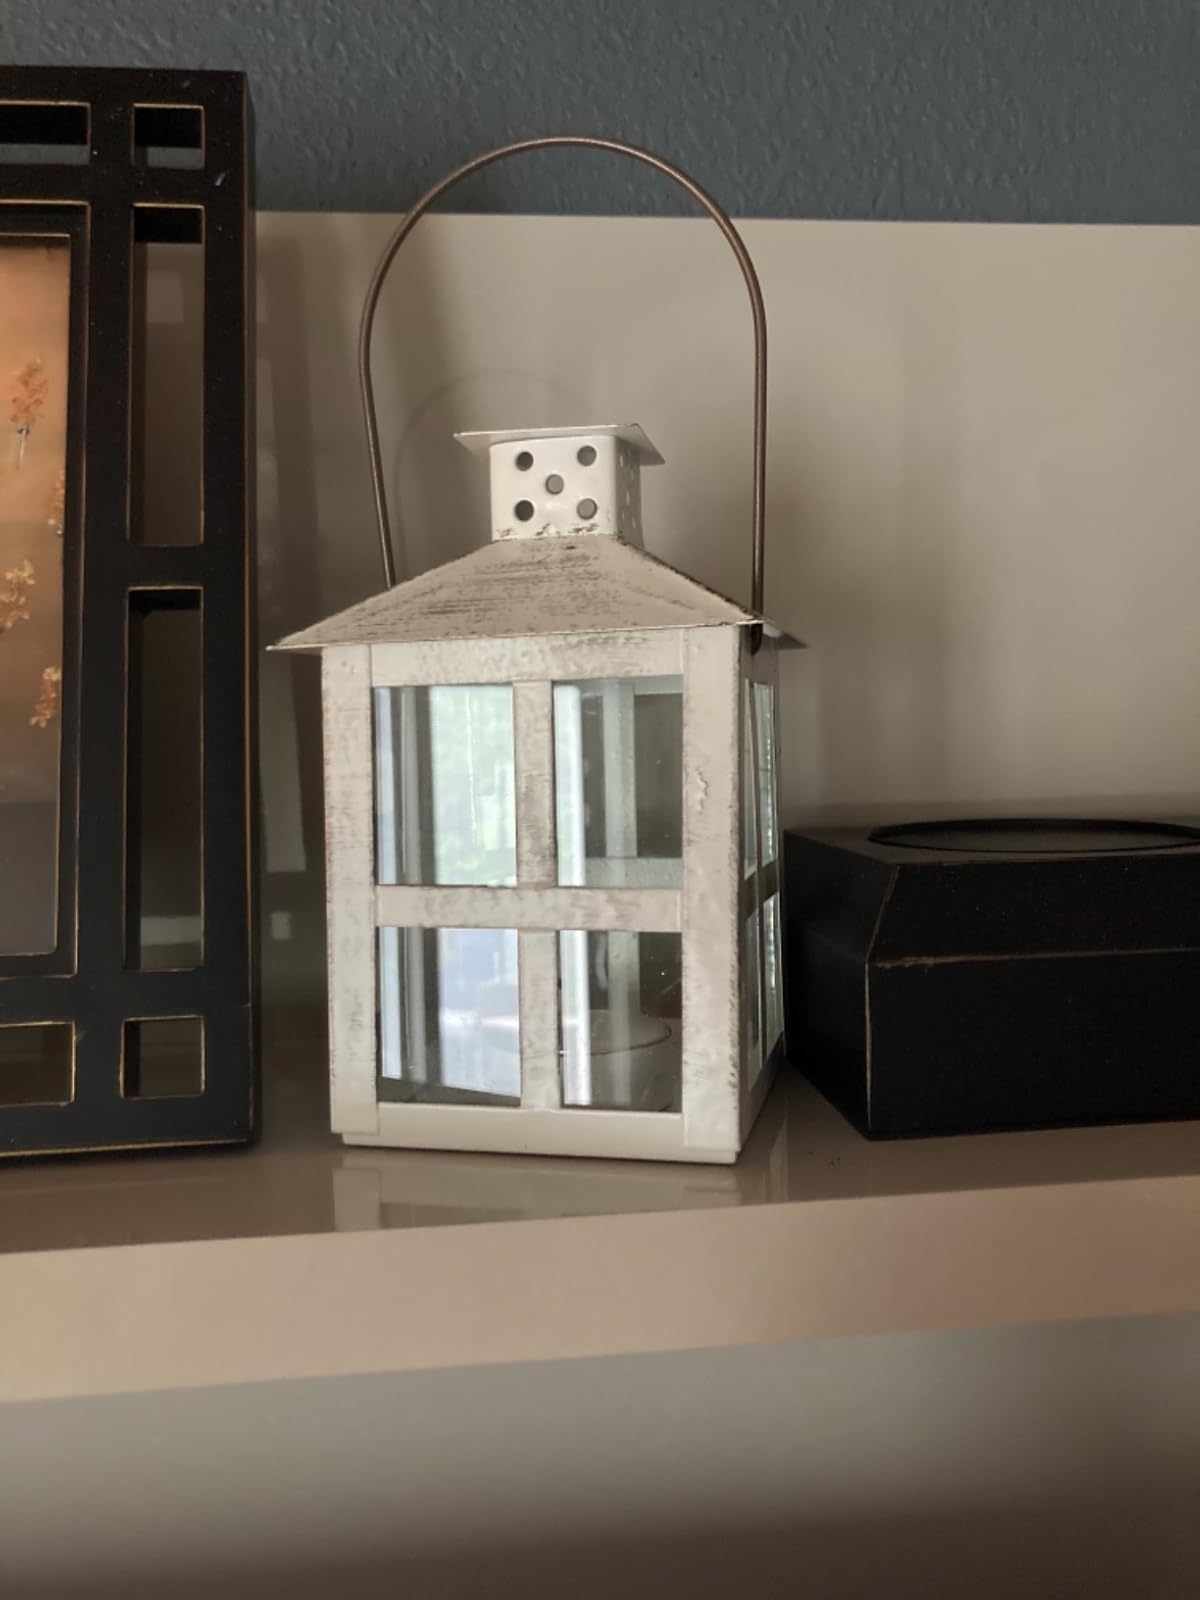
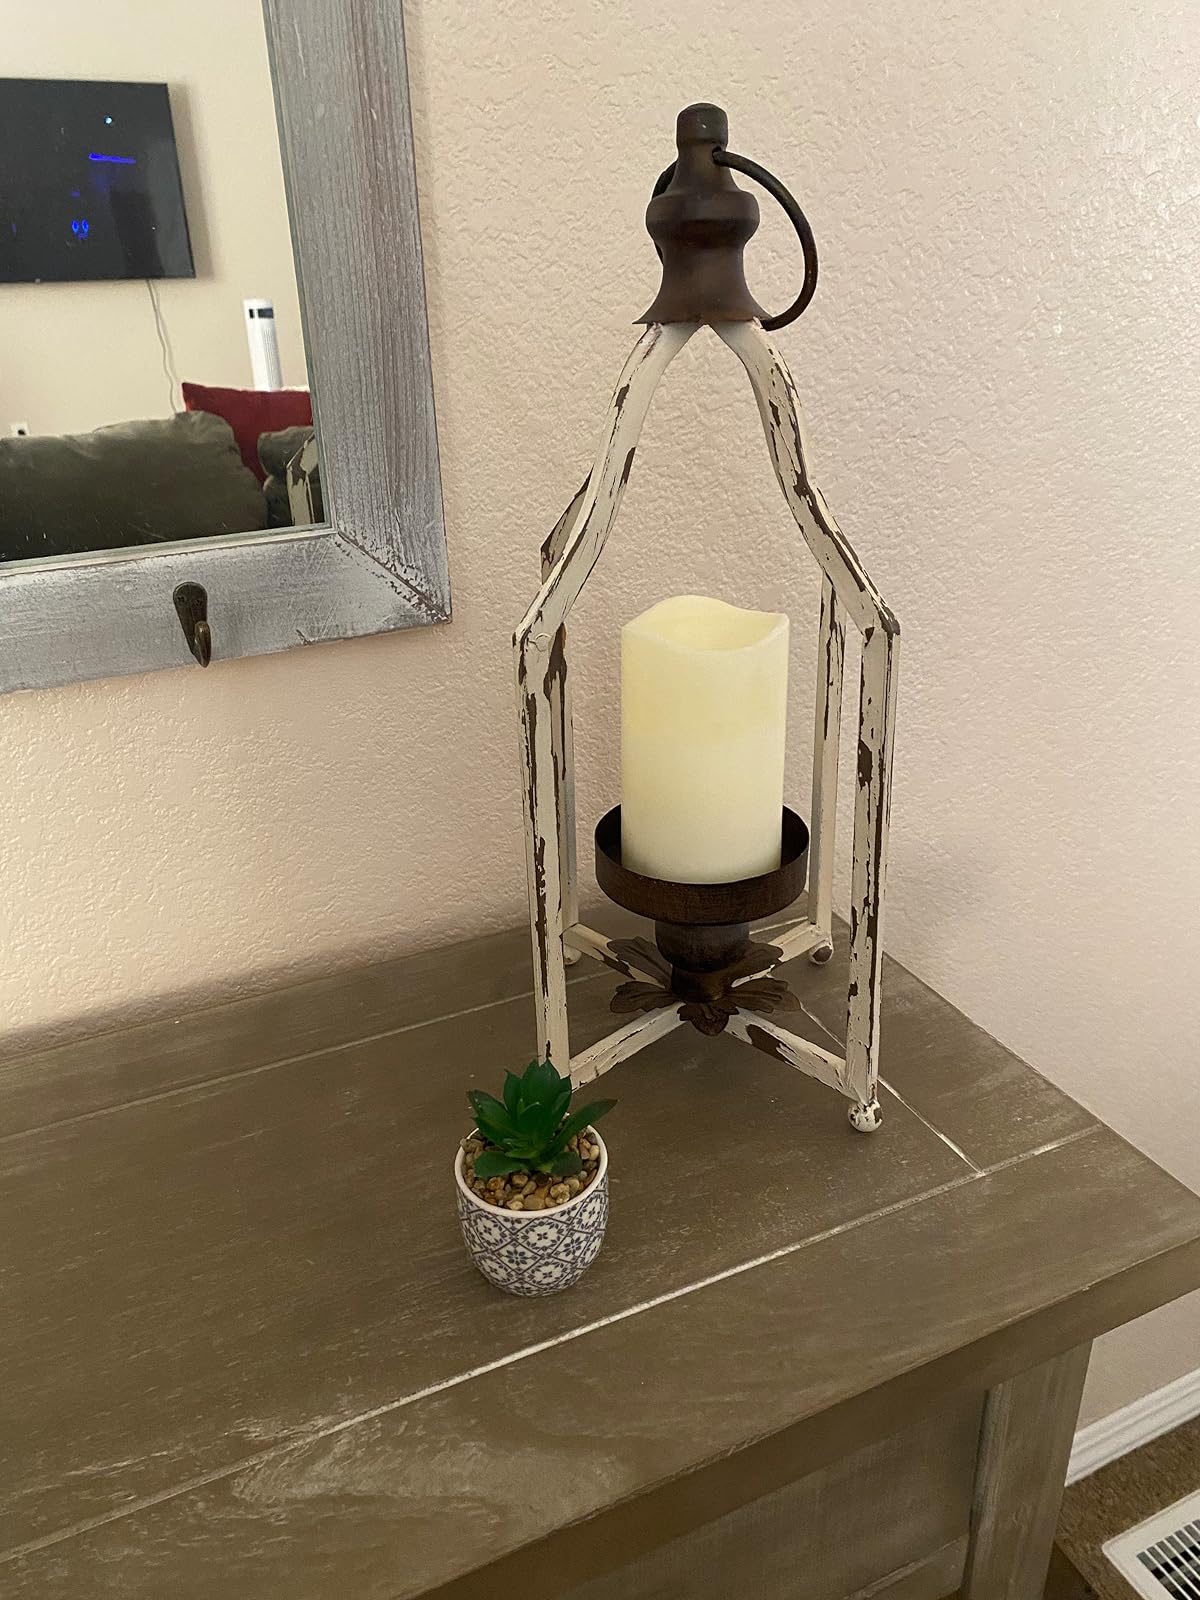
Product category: lantern
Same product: no